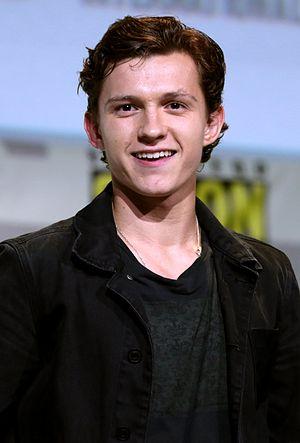
Uncharted est un film américain réalisé par Ruben Fleischer, dont la sortie est prévue pour 2021. Il s'agit d'une adaptation cinématographique de la série de jeux vidéo Uncharted développés par Naughty Dog et édités par Sony Interactive Entertainment.
Dominic Holland né le 6 mai 1967 à Londres en Angleterre est un comédien, auteur, acteur et diffuseur. Il a remporté le prix Perrier du meilleur nouveau venu en 1993 à Édimbourg. Sa série sur BBC Radio 4, The Small World of Dominic Holland, a remporté un Prix du patrimoine comique. Holland a également publié trois romans.
Peter Parker, alias Spider-Man est un super-héros évoluant dans l'univers Marvel de la maison d'édition Marvel Comics. Créé par le scénariste Stan Lee et le dessinateur Steve Ditko, le personnage de fiction apparaît pour la première fois dans le comic book Amazing Fantasy #15 en août 1962.
Thomas Stanley Holland dit Tom Holland est un acteur britannique, né le 1ᵉʳ juin 1996 à Kingston upon Thames dans la banlieue de Londres. Il a trois frères, Harry, Sam et Paddy.